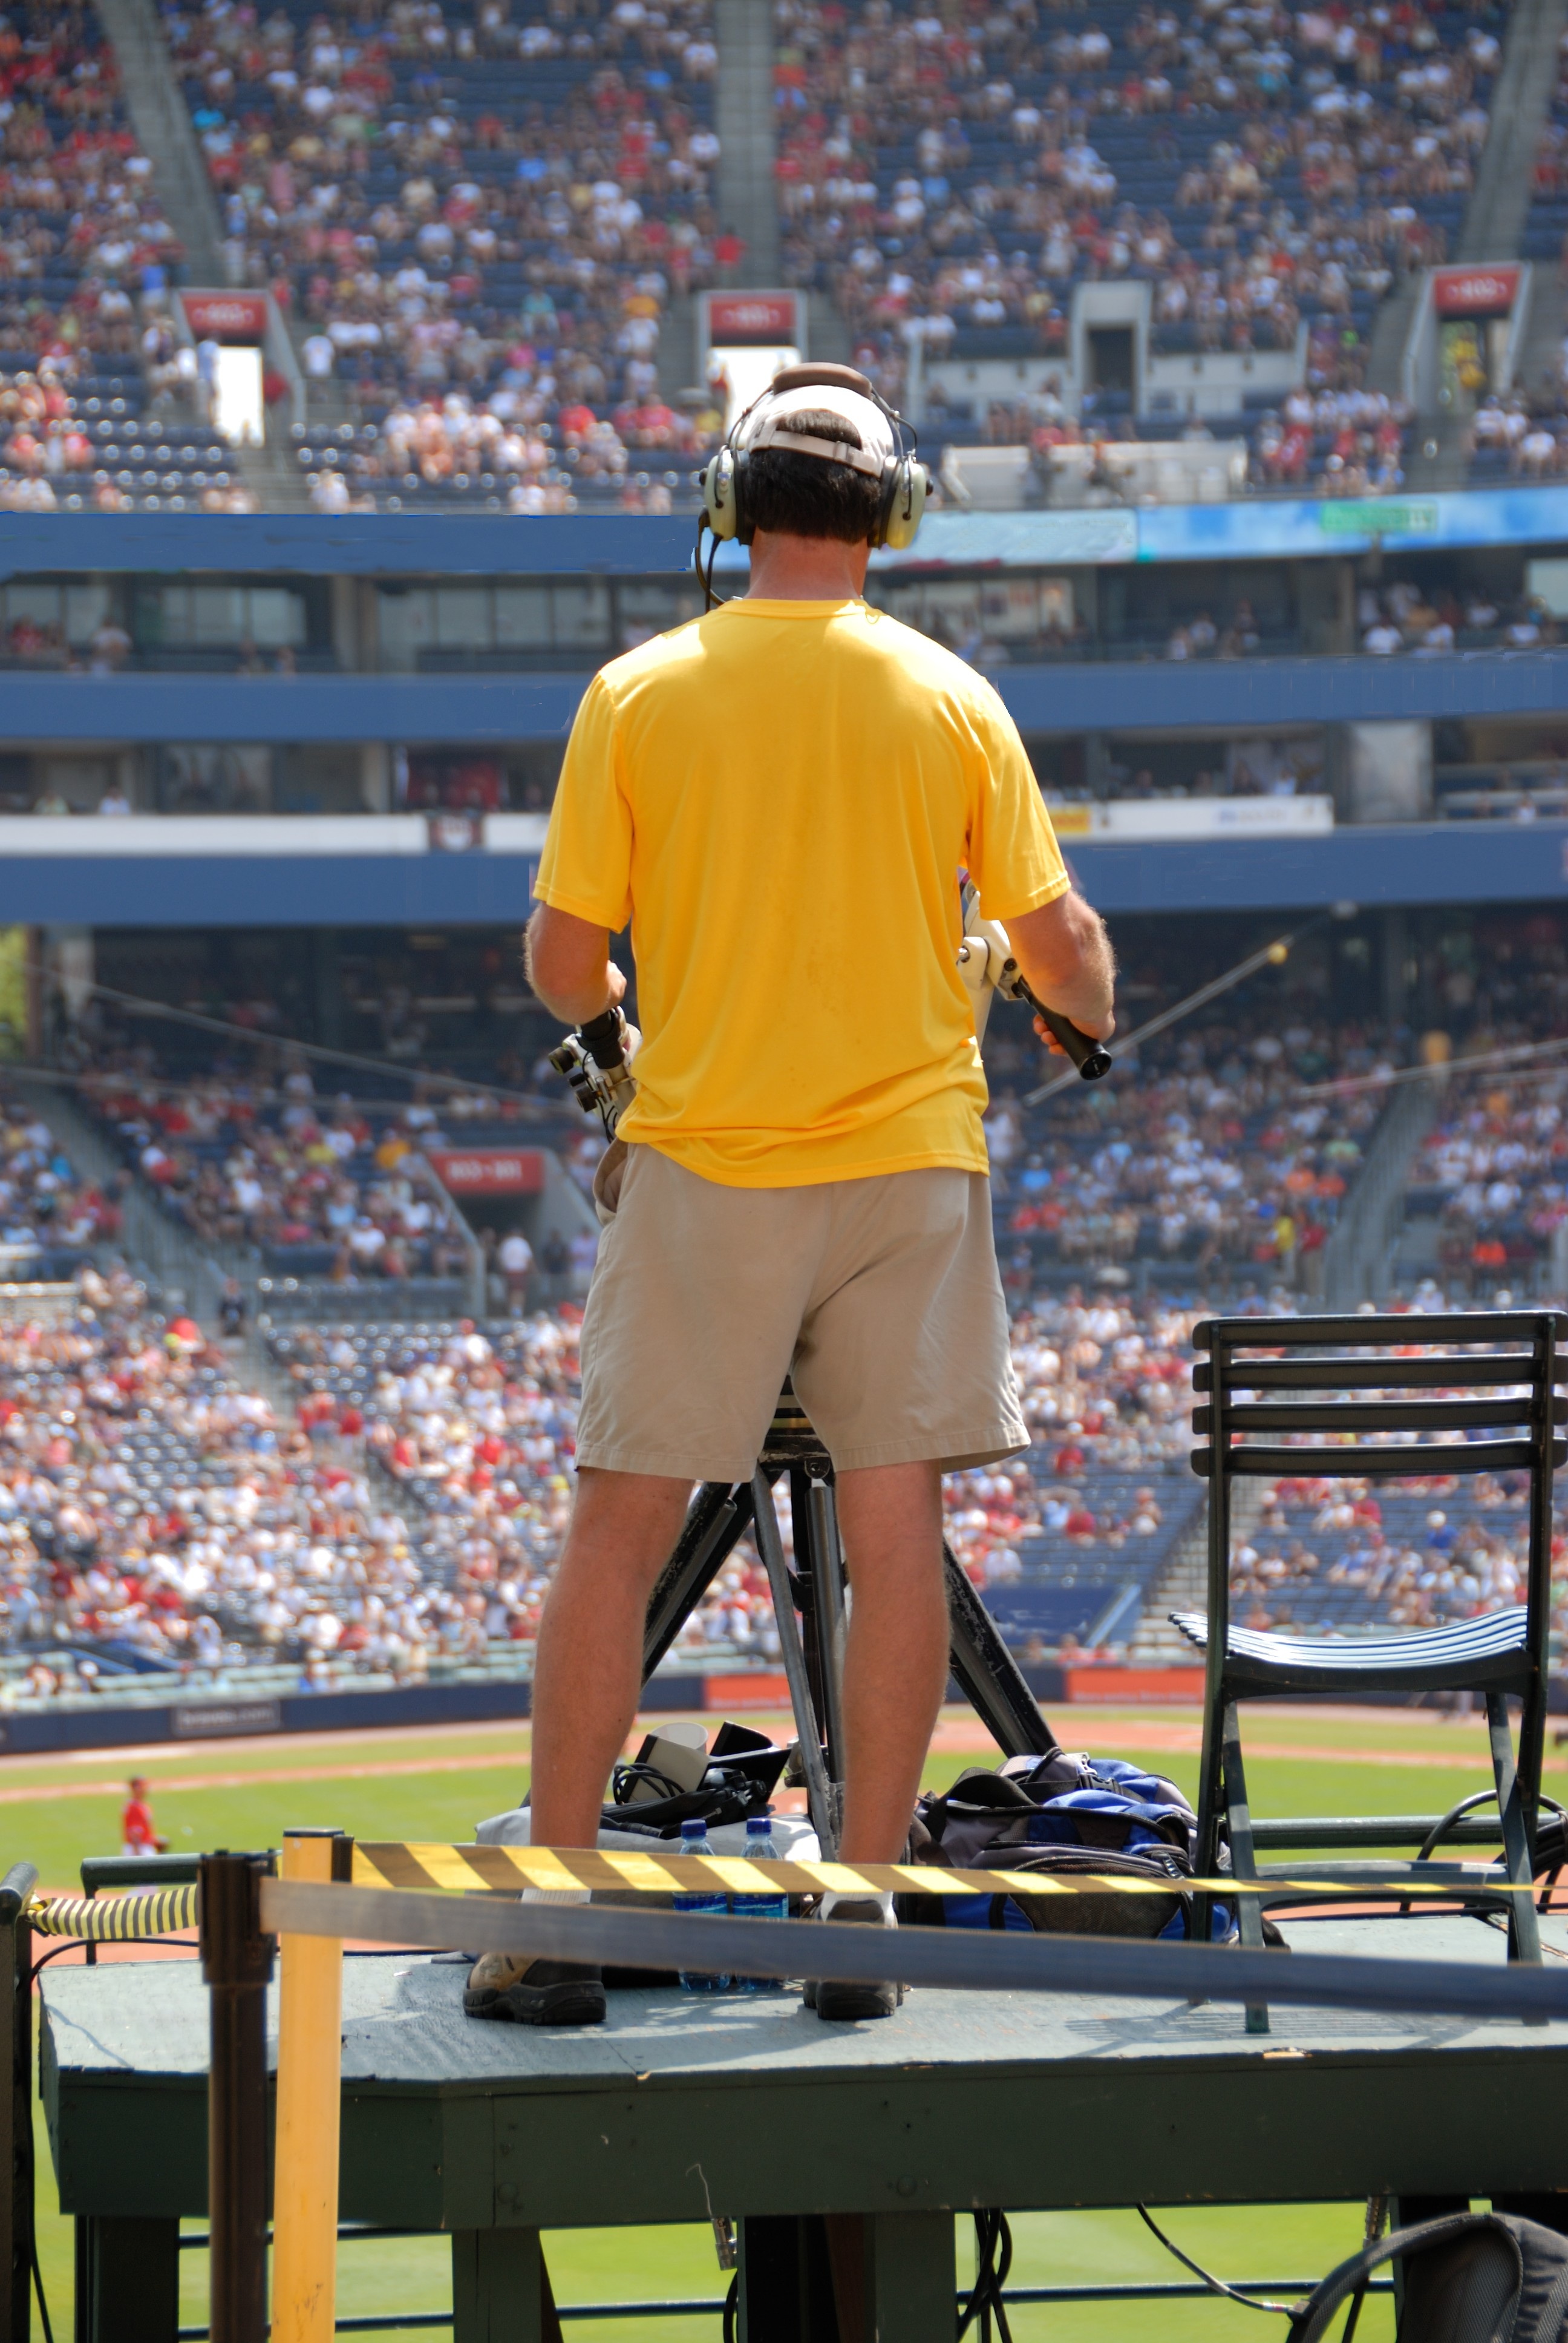
television camera man, camera, video, baseball game, event stadium, television, man, media, tv, technology, camcorder, equipment, news, professional, record, broadcast, male, digital, cameraman, broadcasting, work, operator, person, lens, shooting, occupation